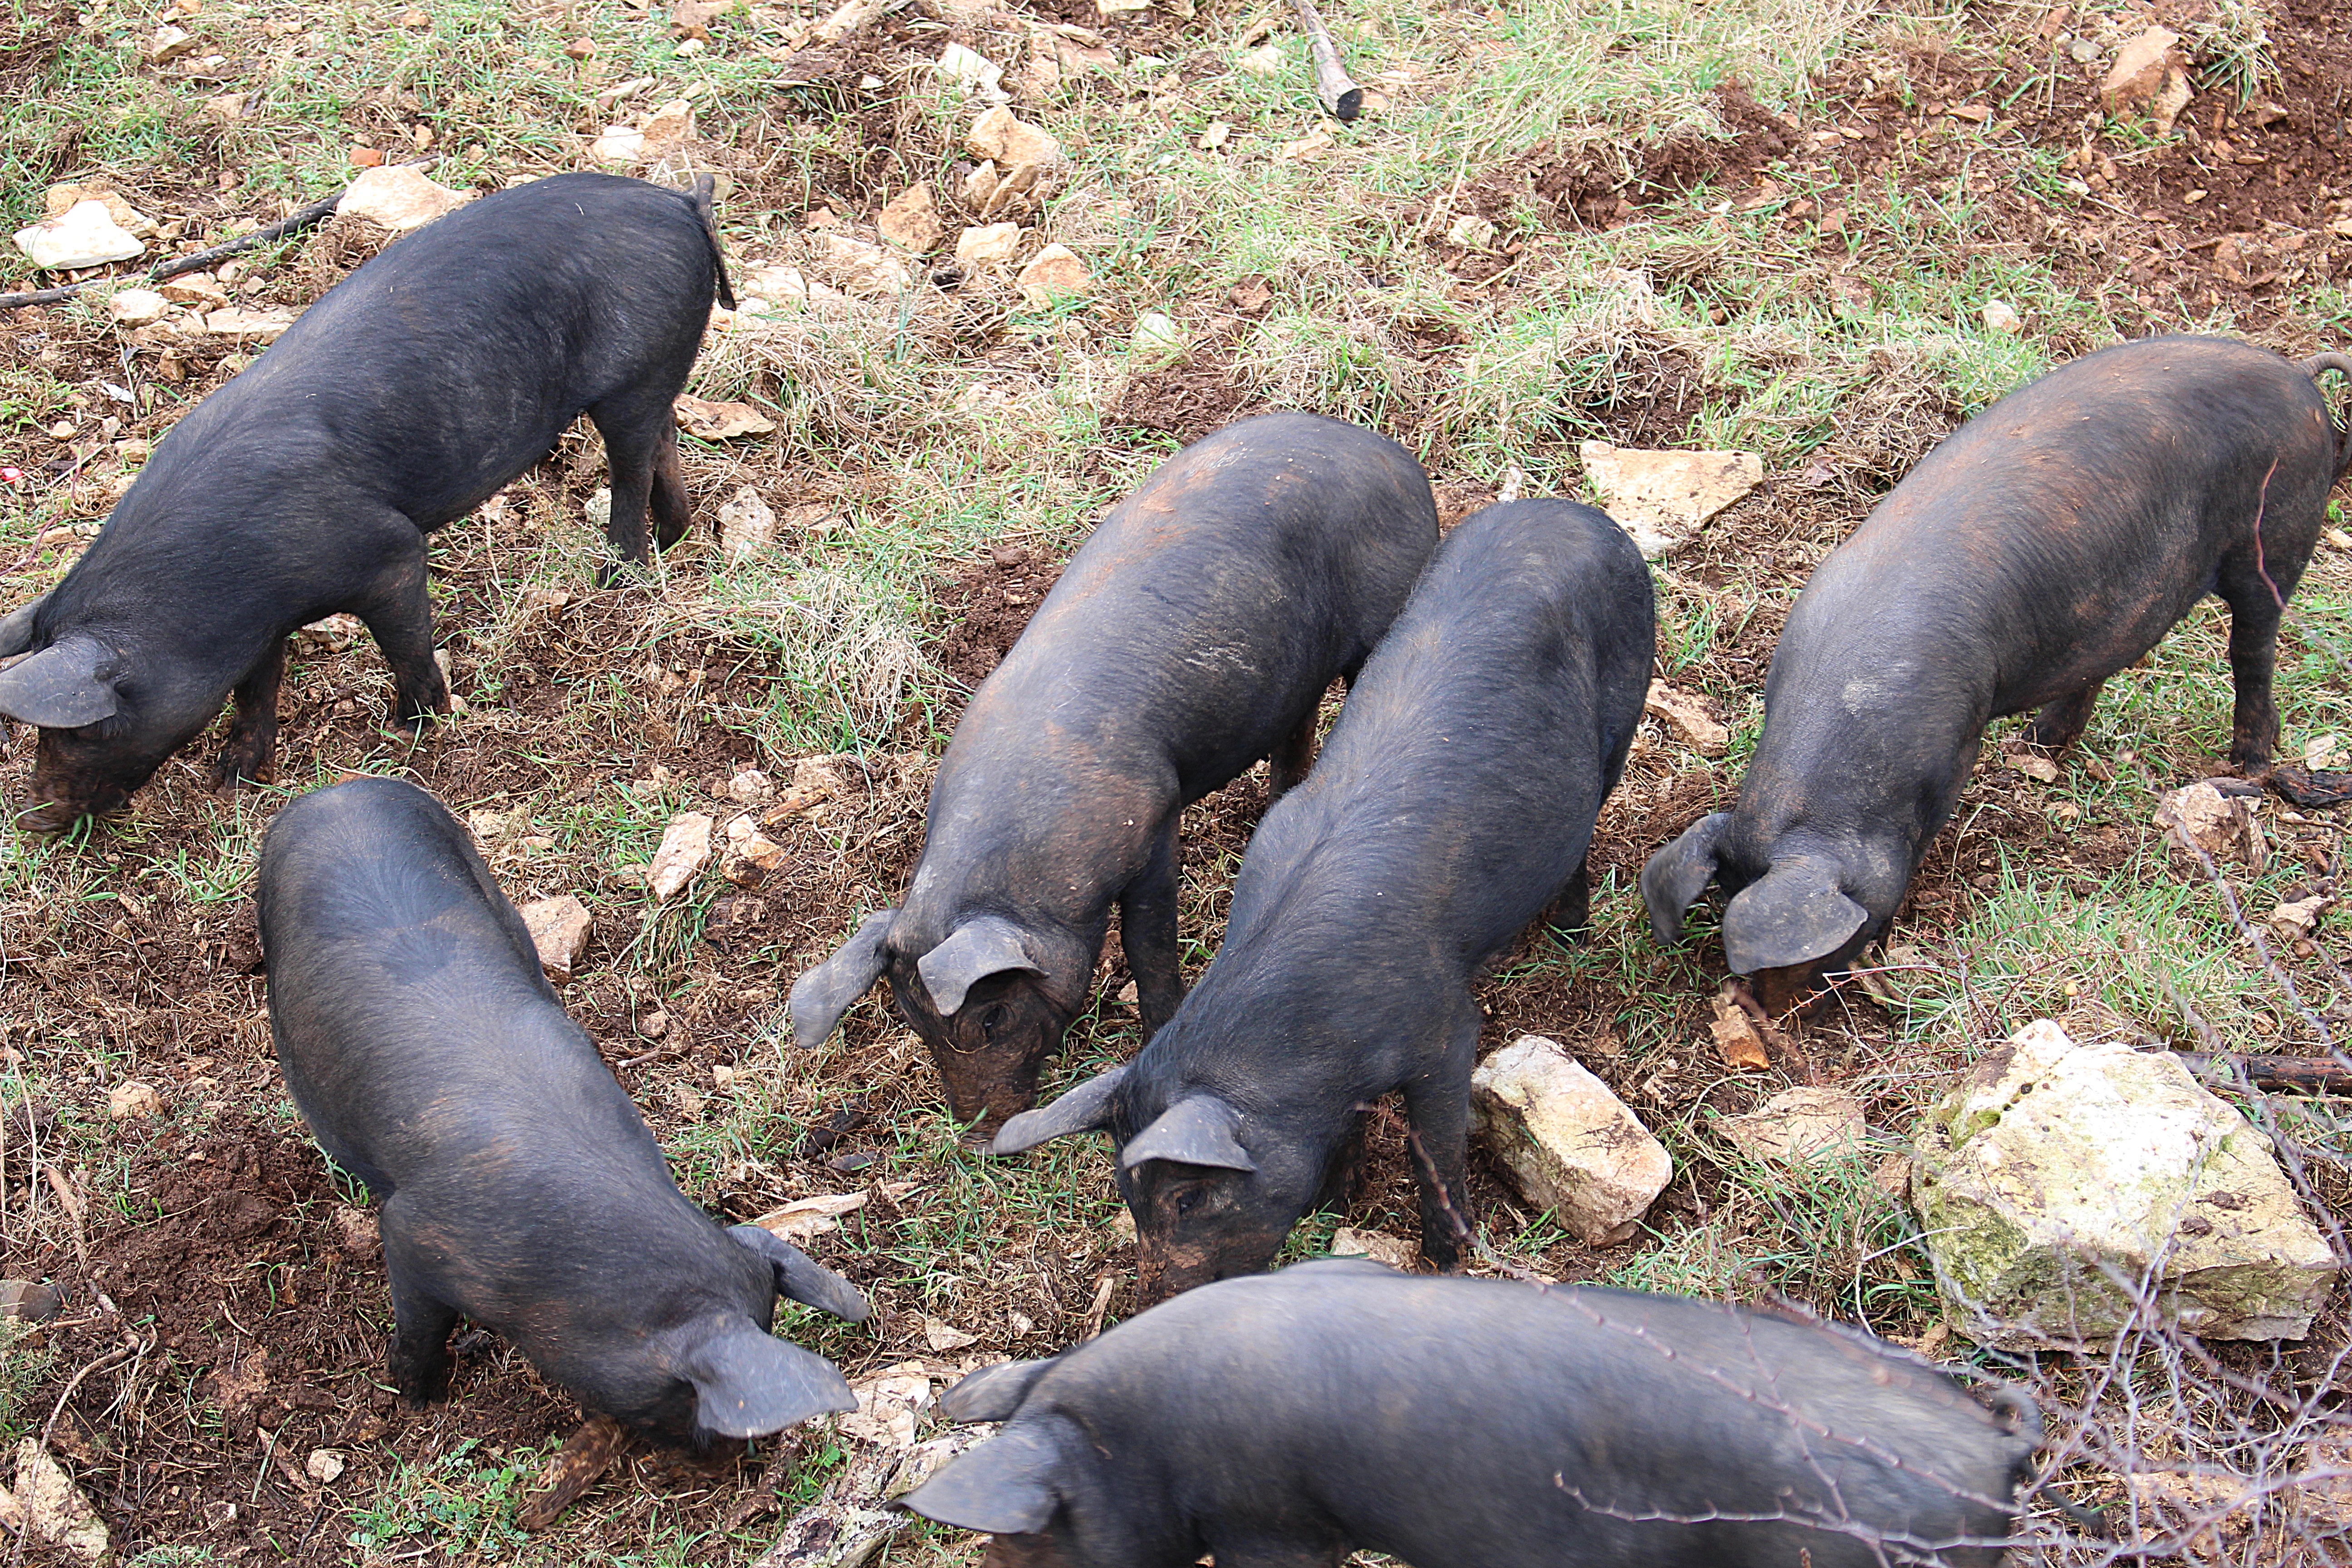
mammal, fauna, piglet, animals, pigs, vertebrate, pig, domestic pig, tapir, pig like mammal